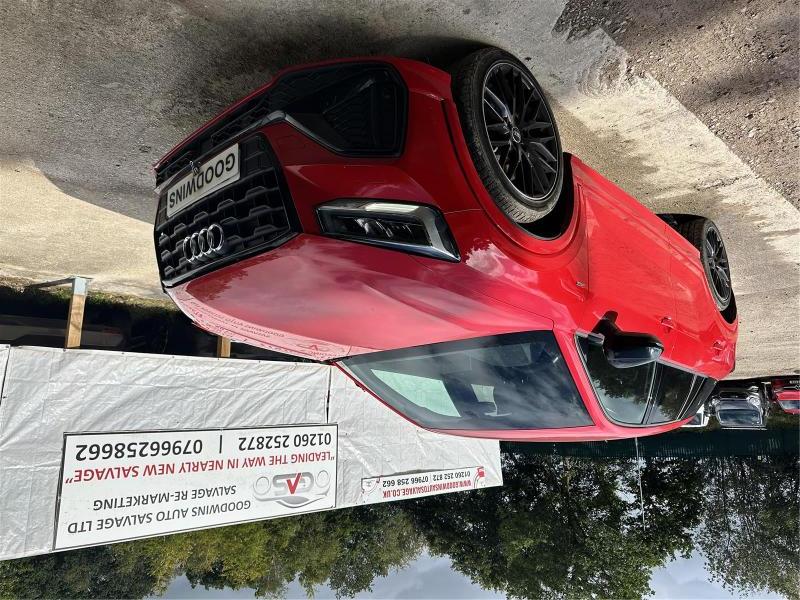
Aucun dommage détecté.
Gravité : aucun